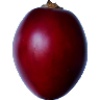
Label: tamarillo